Ides of March

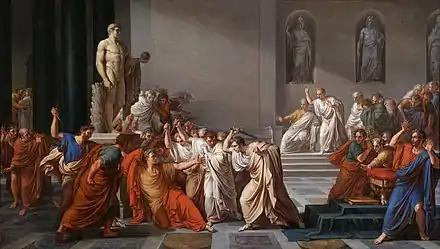
"The Death of Julius Caesar" (1806) by Vincenzo Camuccini

The Ides of March (Medieval Latin: ) is the day on the Roman calendar marked as the , roughly the midpoint of a month, of Martius, corresponding to 15 March on the Gregorian calendar. It was marked by several major religious observances. In 44 BC, it became notorious as the date of the assassination of Julius Caesar, which made the Ides of March a turning point in Roman history.